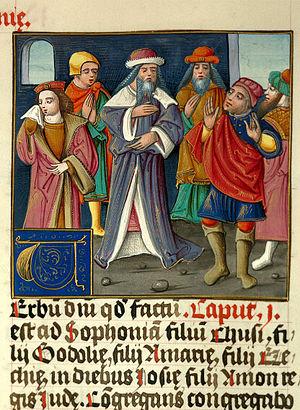
Sophonie s'adressant au peuple. Valenciennes - BM - ms. 0007 (f. 183)